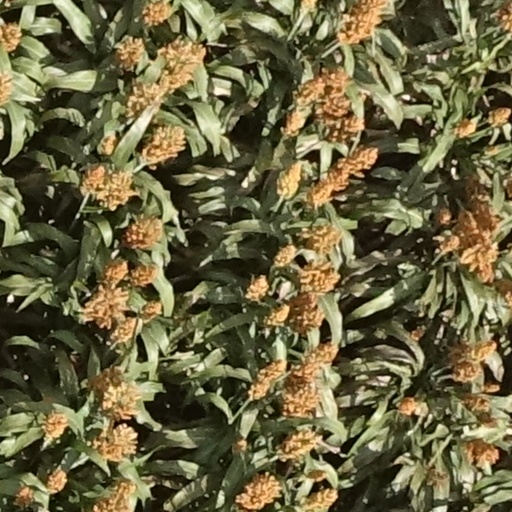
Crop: sorghum